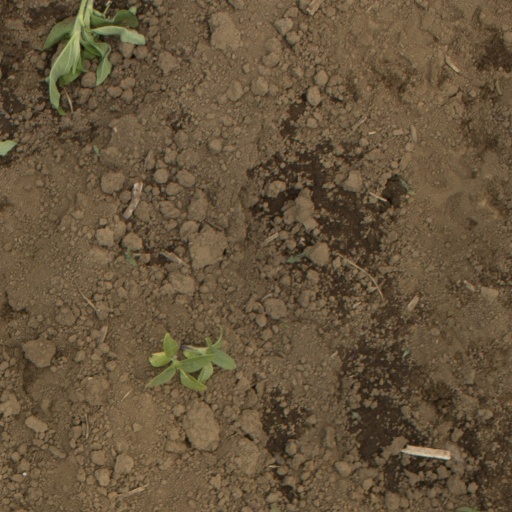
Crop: Jerusalem artichoke